Melle, Germany

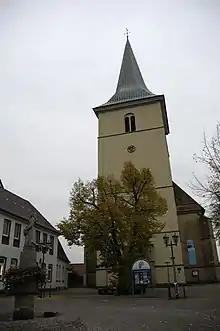
Evangelical Lutheran St. Petri Church

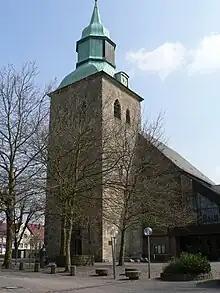
Roman Catholic St. Matthäus Church

Jutta Dettmann (SPD) is mayor of Melle, elected in 2021.